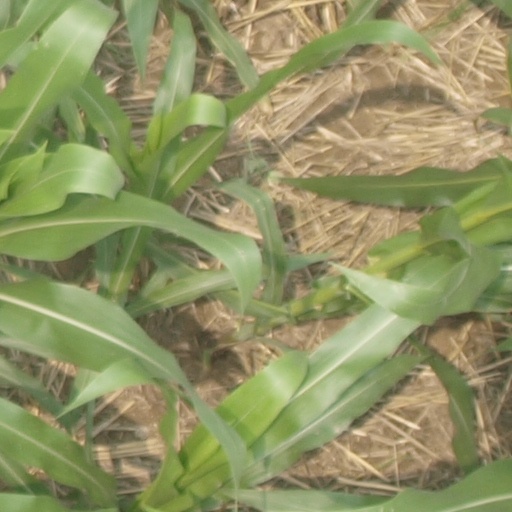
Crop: maize; corn